Stanley Whitford

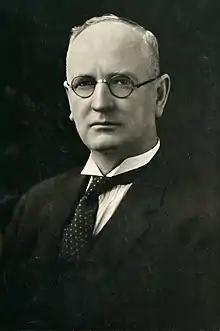

Stanley R. Whitford (5 January 1878 – 13 December 1959) was a unionist and Labor politician in the State of South Australia.